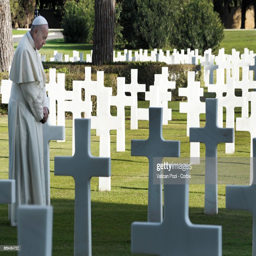
religious leader walks along graves prior the celebration of mass for all war dead .